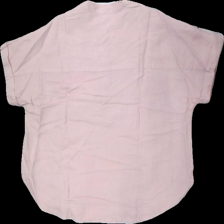
View: back
Type: T-shirt
Category: Ladies
Brand: Kappahl
Colors: Pink
Material: 77% bomull 23% viskos
Cut: V-collar
Size: L
Season: All
Stains: Minor
Damage: liten smts fläck
Damage location: middle center
Price range: <50
Recommended usage: Reuse
Description: t-shirt